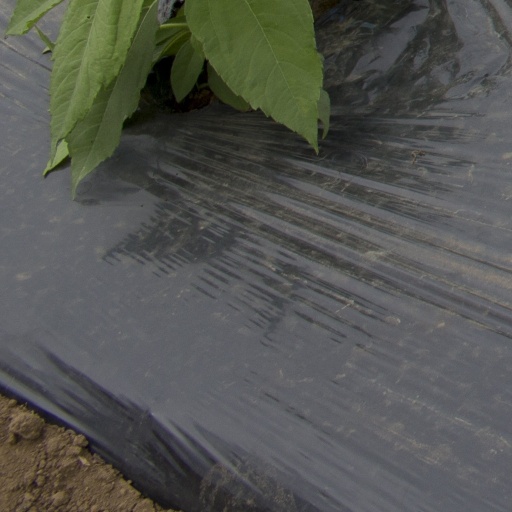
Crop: Jerusalem artichoke